Dharma

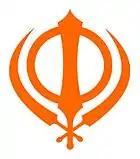
Sikhism

For Sikhs, the word "dharam" means the path of righteousness and proper religious practice. Guru Granth Sahib connotes "dharma" as duty and moral values. The 3HO movement in Western culture, which has incorporated certain Sikh beliefs, defines Sikh Dharma broadly as all that constitutes religion, moral duty and way of life.